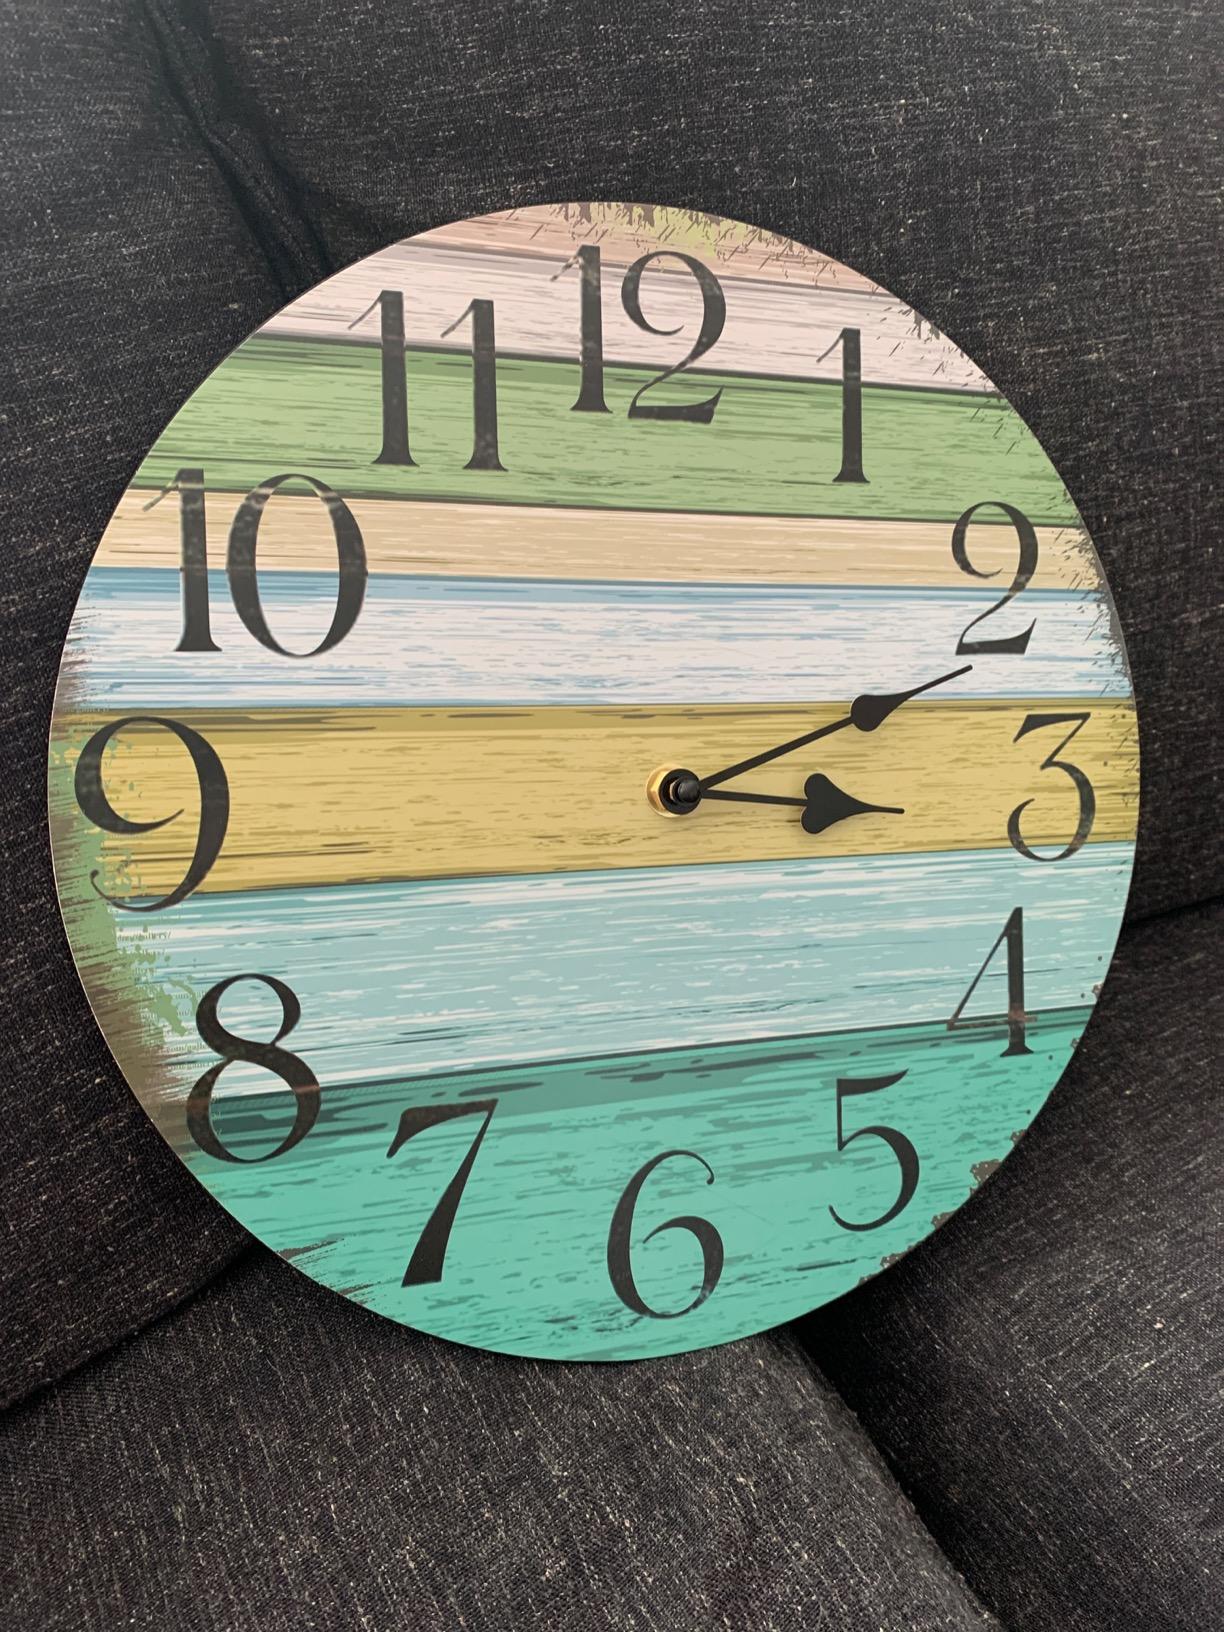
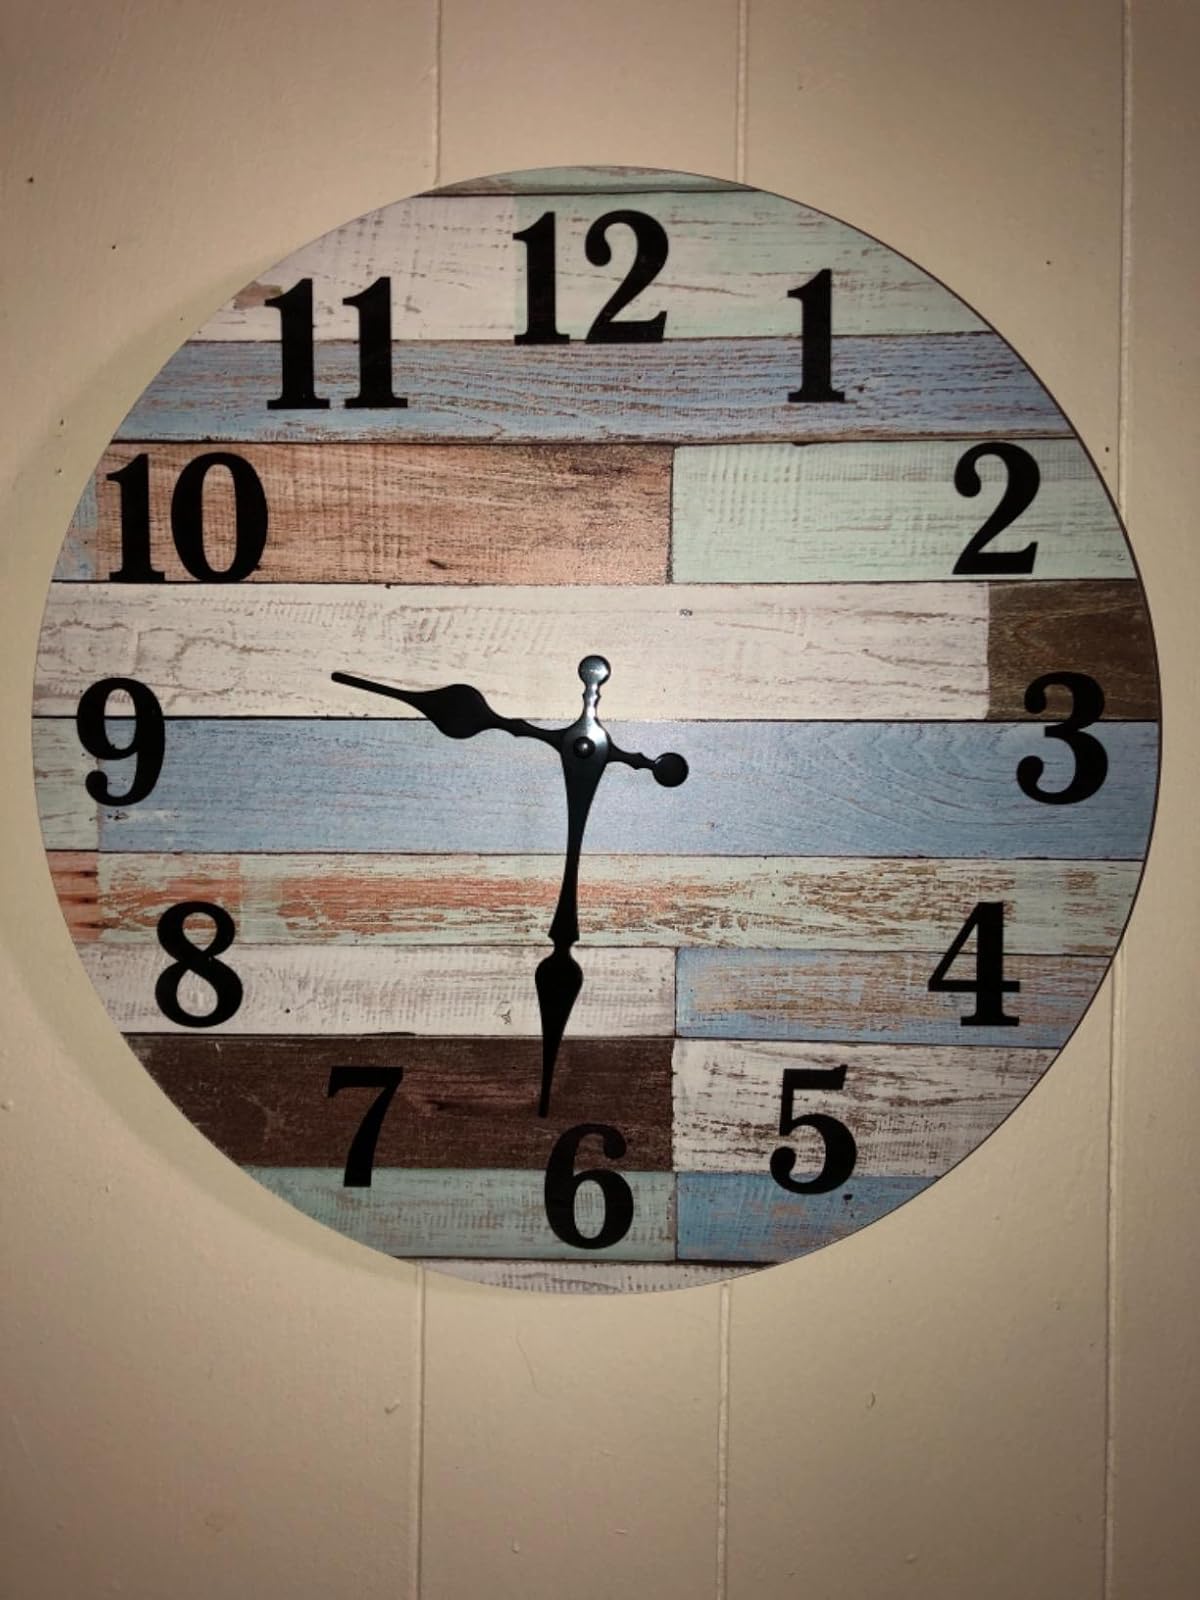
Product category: clock
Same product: no